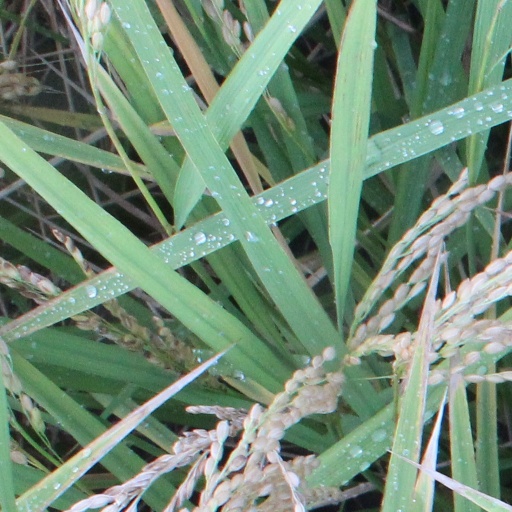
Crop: rice